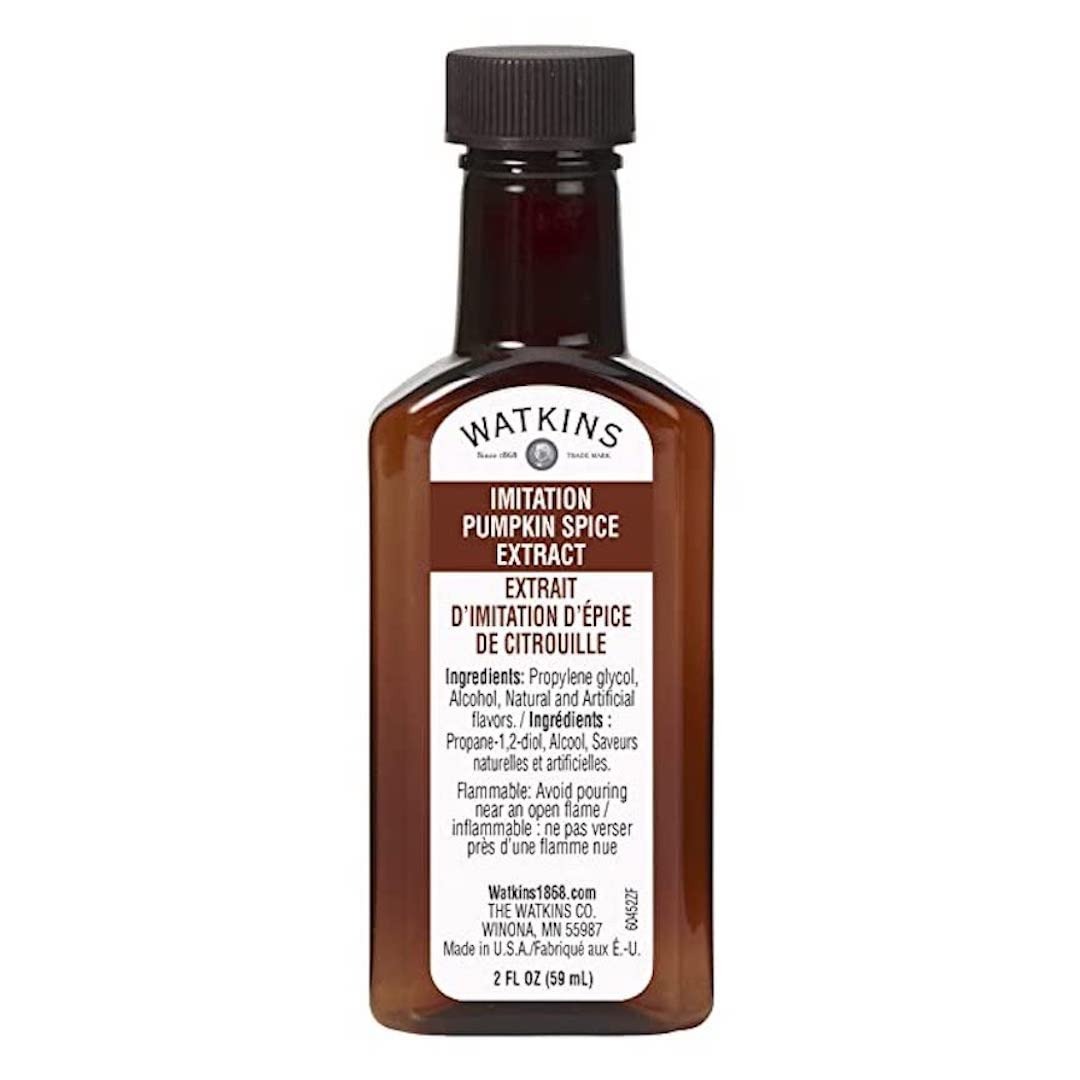
Item Name: Watkins Imitation Pumpkin Spice Extract, Kosher, 2 oz. Bottle, 1-Pack (Pack of 2)
Bullet Point 1: The below information is per pack only
Bullet Point 2: Perfect for baking, flavoring drinks and more!
Bullet Point 3: Our extracts and flavorings contain high quality ingredients
Bullet Point 4: Ideal for use in coffee, cakes, muffins and cookies
Bullet Point 5: Non-GMO, Gluten Free, Corn Syrup Free, Kosher
Bullet Point 6: Crafted in the USA
Value: 4.0
Unit: Fl Oz

Price: 6.35